Electra Waggoner Biggs

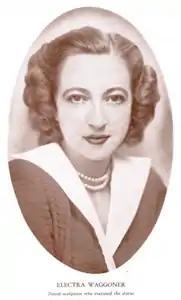

Electra Waggoner Biggs (November 8, 1912 – April 23, 2001) was a Texas-born heiress, socialite and artist, and owner of a portion of the Waggoner Ranch in Texas. She is widely known for her sculptures of Will Rogers, Dwight Eisenhower, Harry Truman, Bob Hope, Knute Rockne and numerous other prominent subjects.